West Stow Anglo-Saxon Village

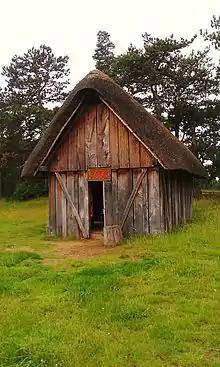
The reconstruction of the Hall, constructed in 2005.

The incomplete Hall 3, on the same axis as Halls 1 and 2, was akin in shape and size to the former, but much of its south side had been obliterated by the subsequent construction of other buildings on that site. Fifteen items were found in the interior of the Hall, including three bronze Roman objects; a coin from the era of Emperor Constantine I, a ligula and a dolphin brooch, as well as fragments of glass, a spindlewhorl, and a series of iron objects. Also on this axis was Hall 4, which was also heavily obscured by later building, but it appeared to cover an area at least long and wide. Only three finds were discovered from within it; a Roman bronze coin from the era of Emperor Crispus, a Roman glass fragment and a triangular bone comb.